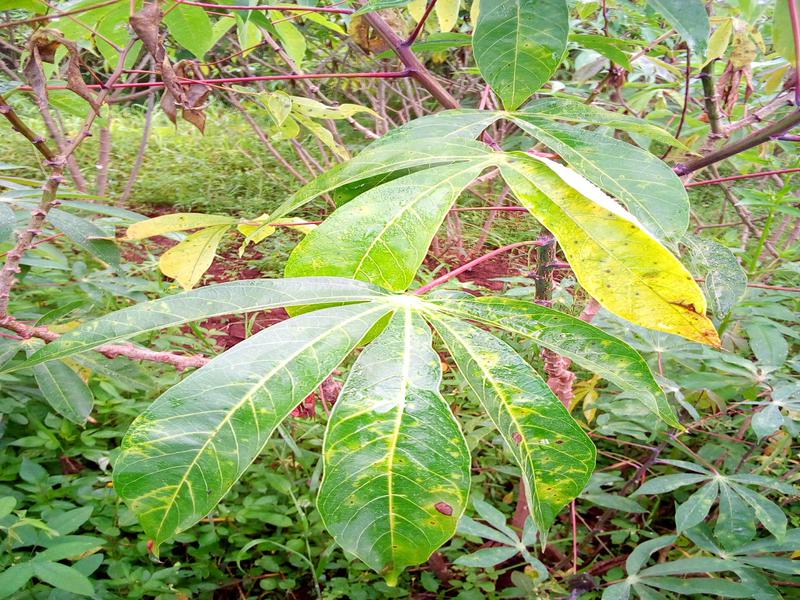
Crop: cassava
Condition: brown_streak_disease